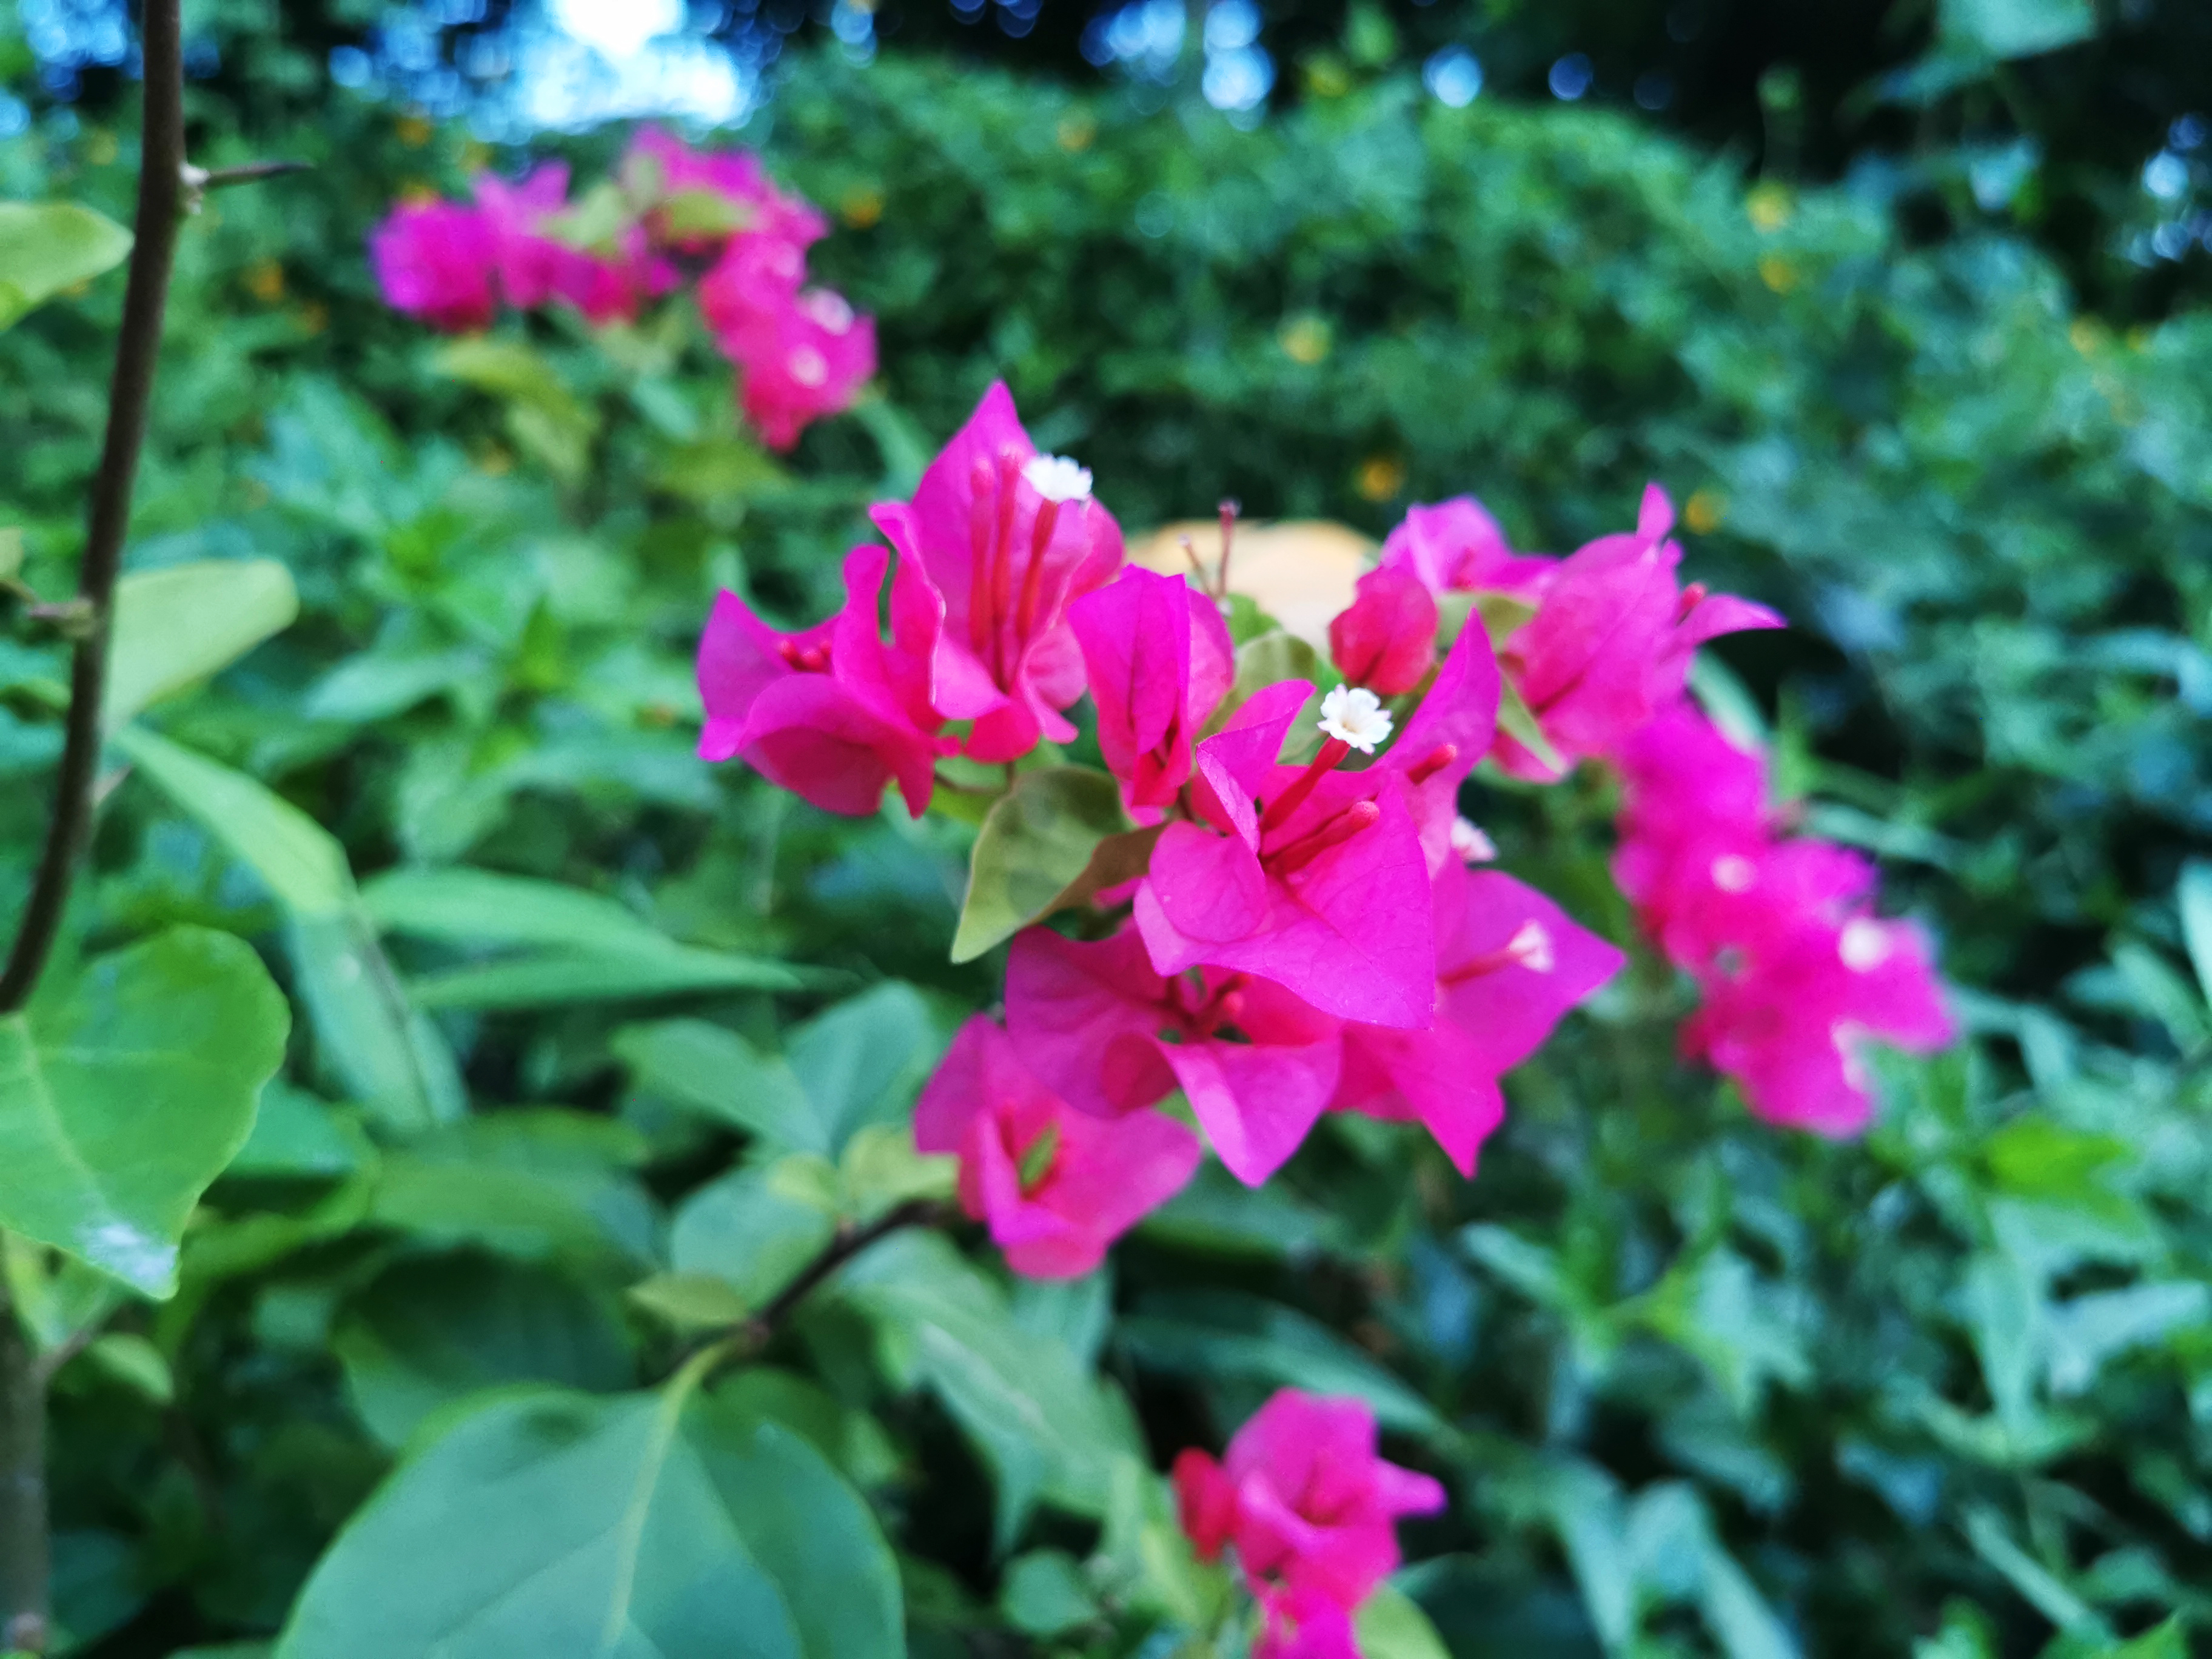
jasmine, flowers, flower, flowering plant, petal, pink, plant, bougainvillea, magenta, annual plant, four o clock family, wildflower